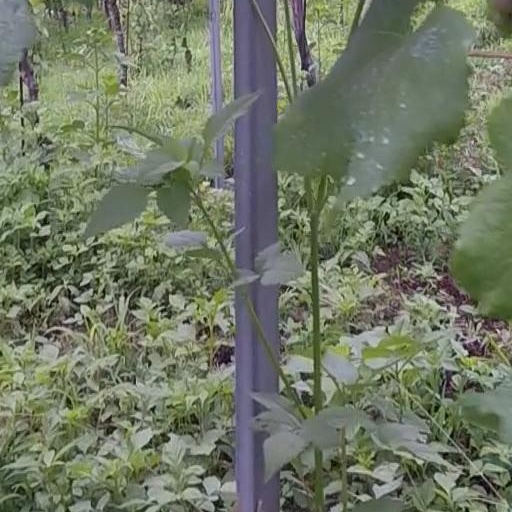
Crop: grape